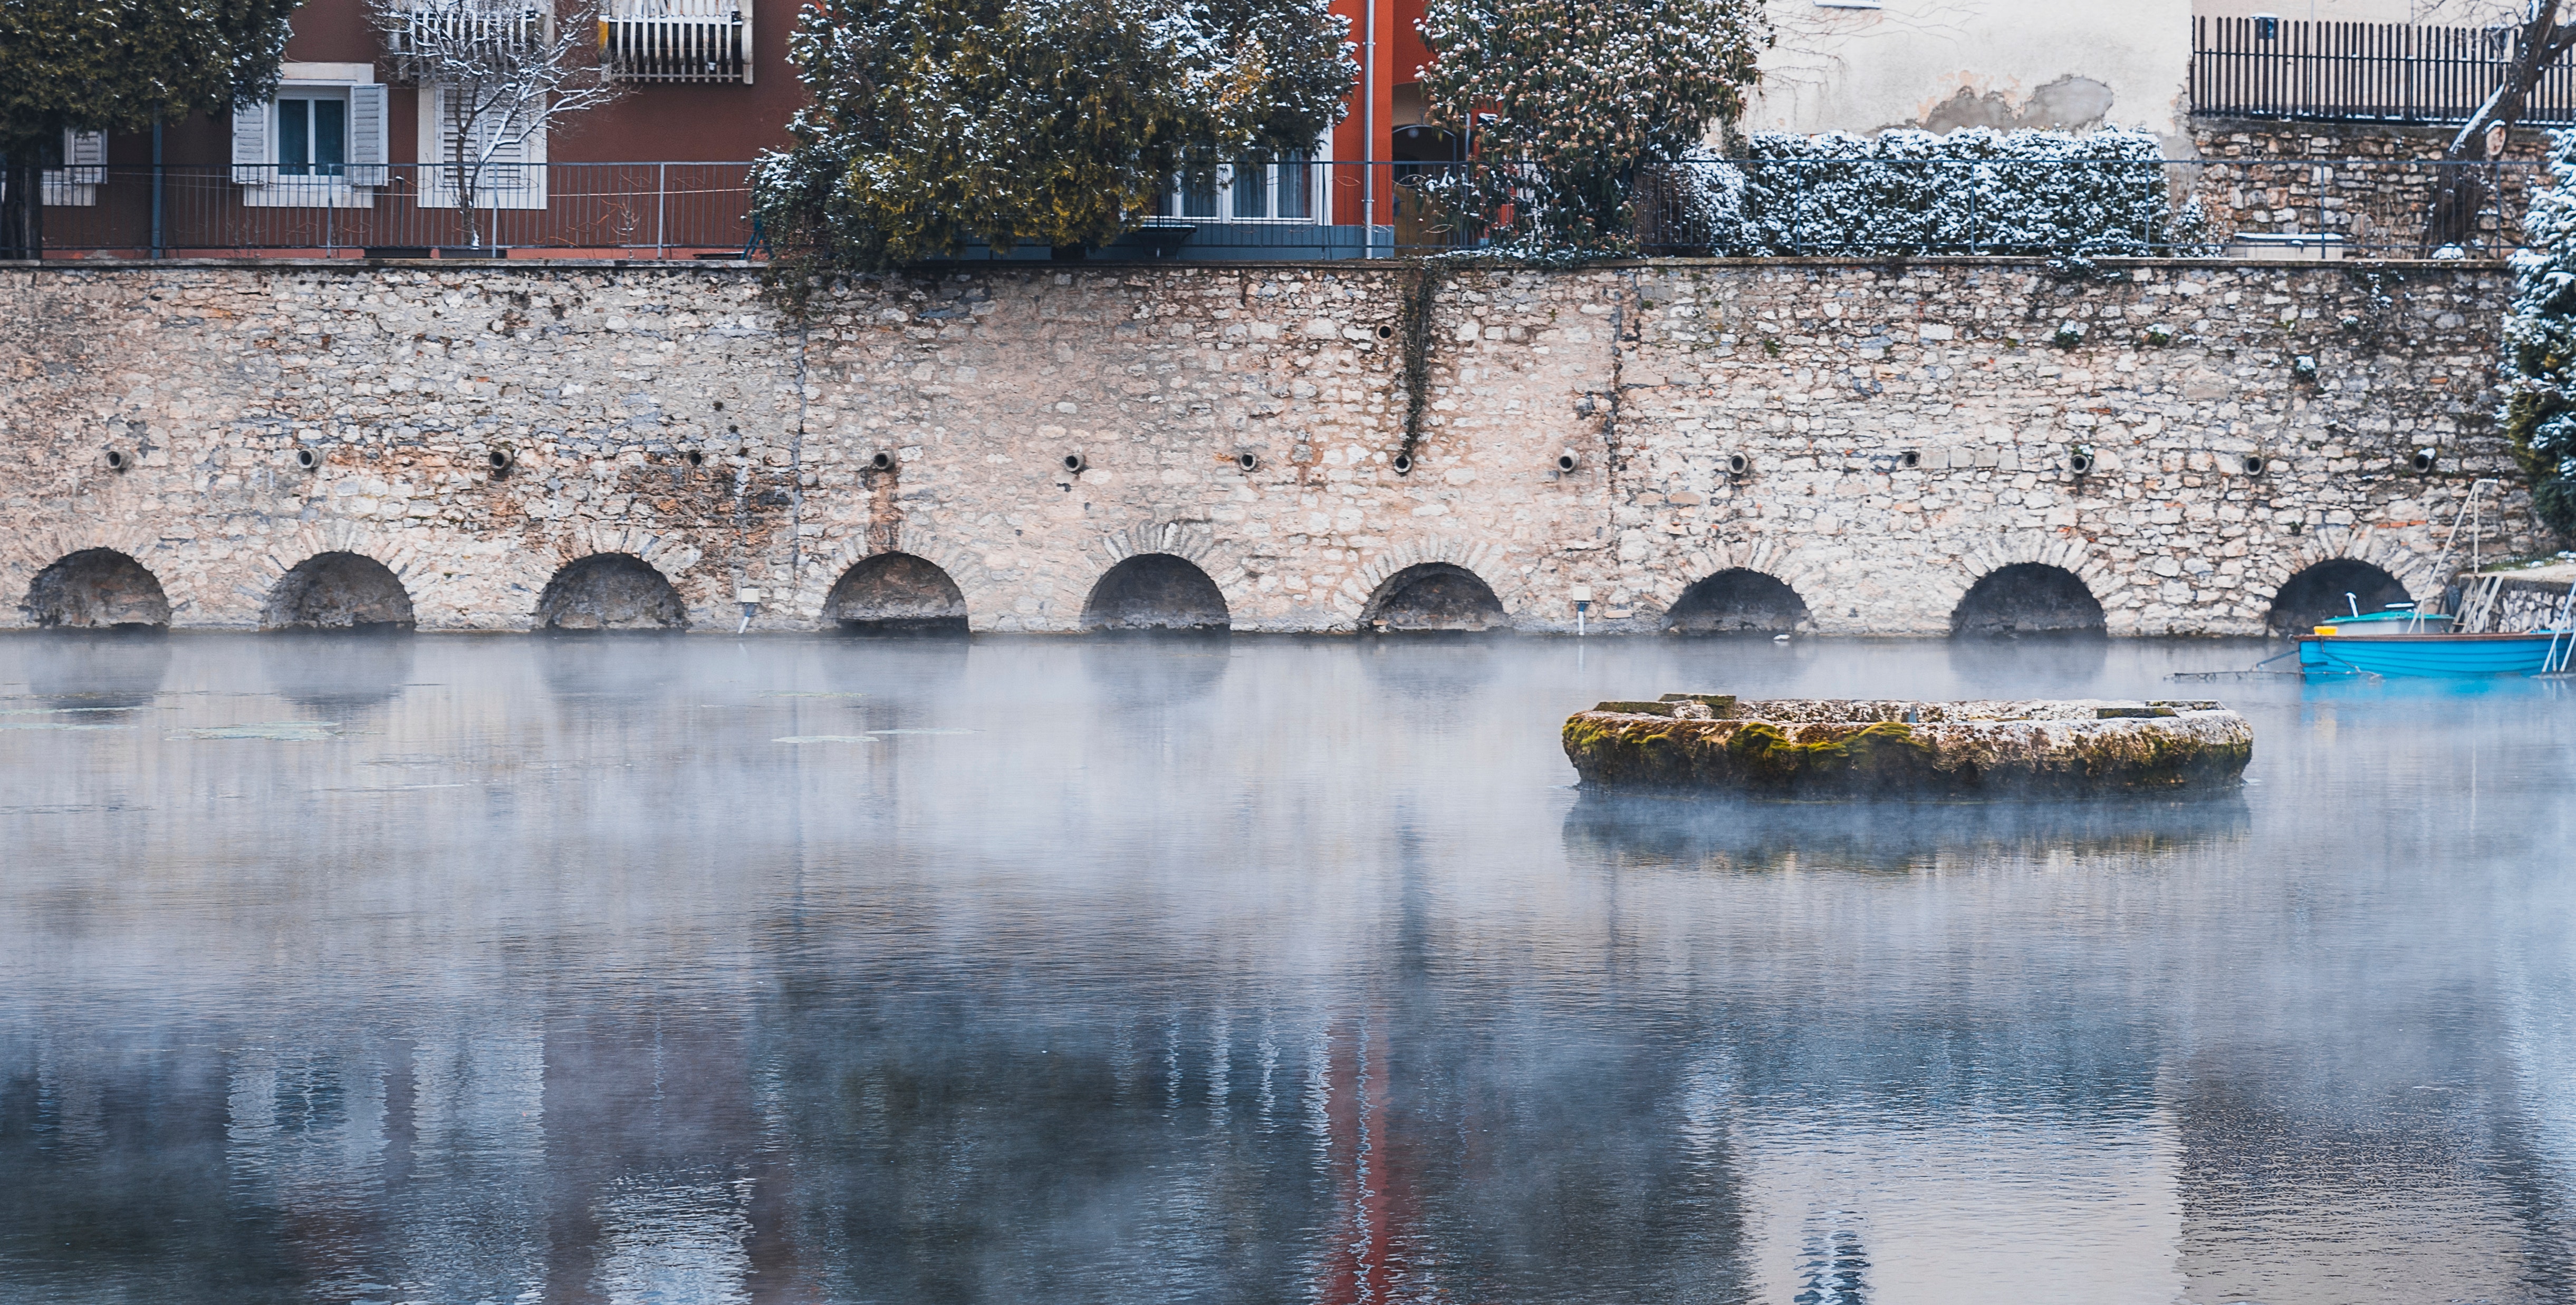
water, reflection, wall, waterway, river, architecture, tree, bridge, building, watercourse, moat, arch, canal, reflecting pool, city, channel